Ricardo Belli

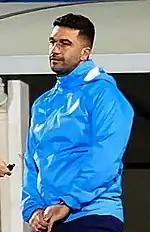
Belli with Palmeiras (women) in 2022

Born in Vinhedo but raised in Louveira, both in the São Paulo state, Belli began his career as a fitness coach in the youth sides of Santos. In 2010, he spent a short period as an assistant of Fernando Diniz at Paulista, before spending the following year back in his hometown working in a social project sponsored by Umbro.